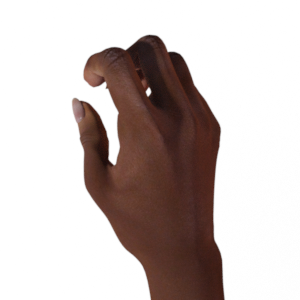
Label: rock